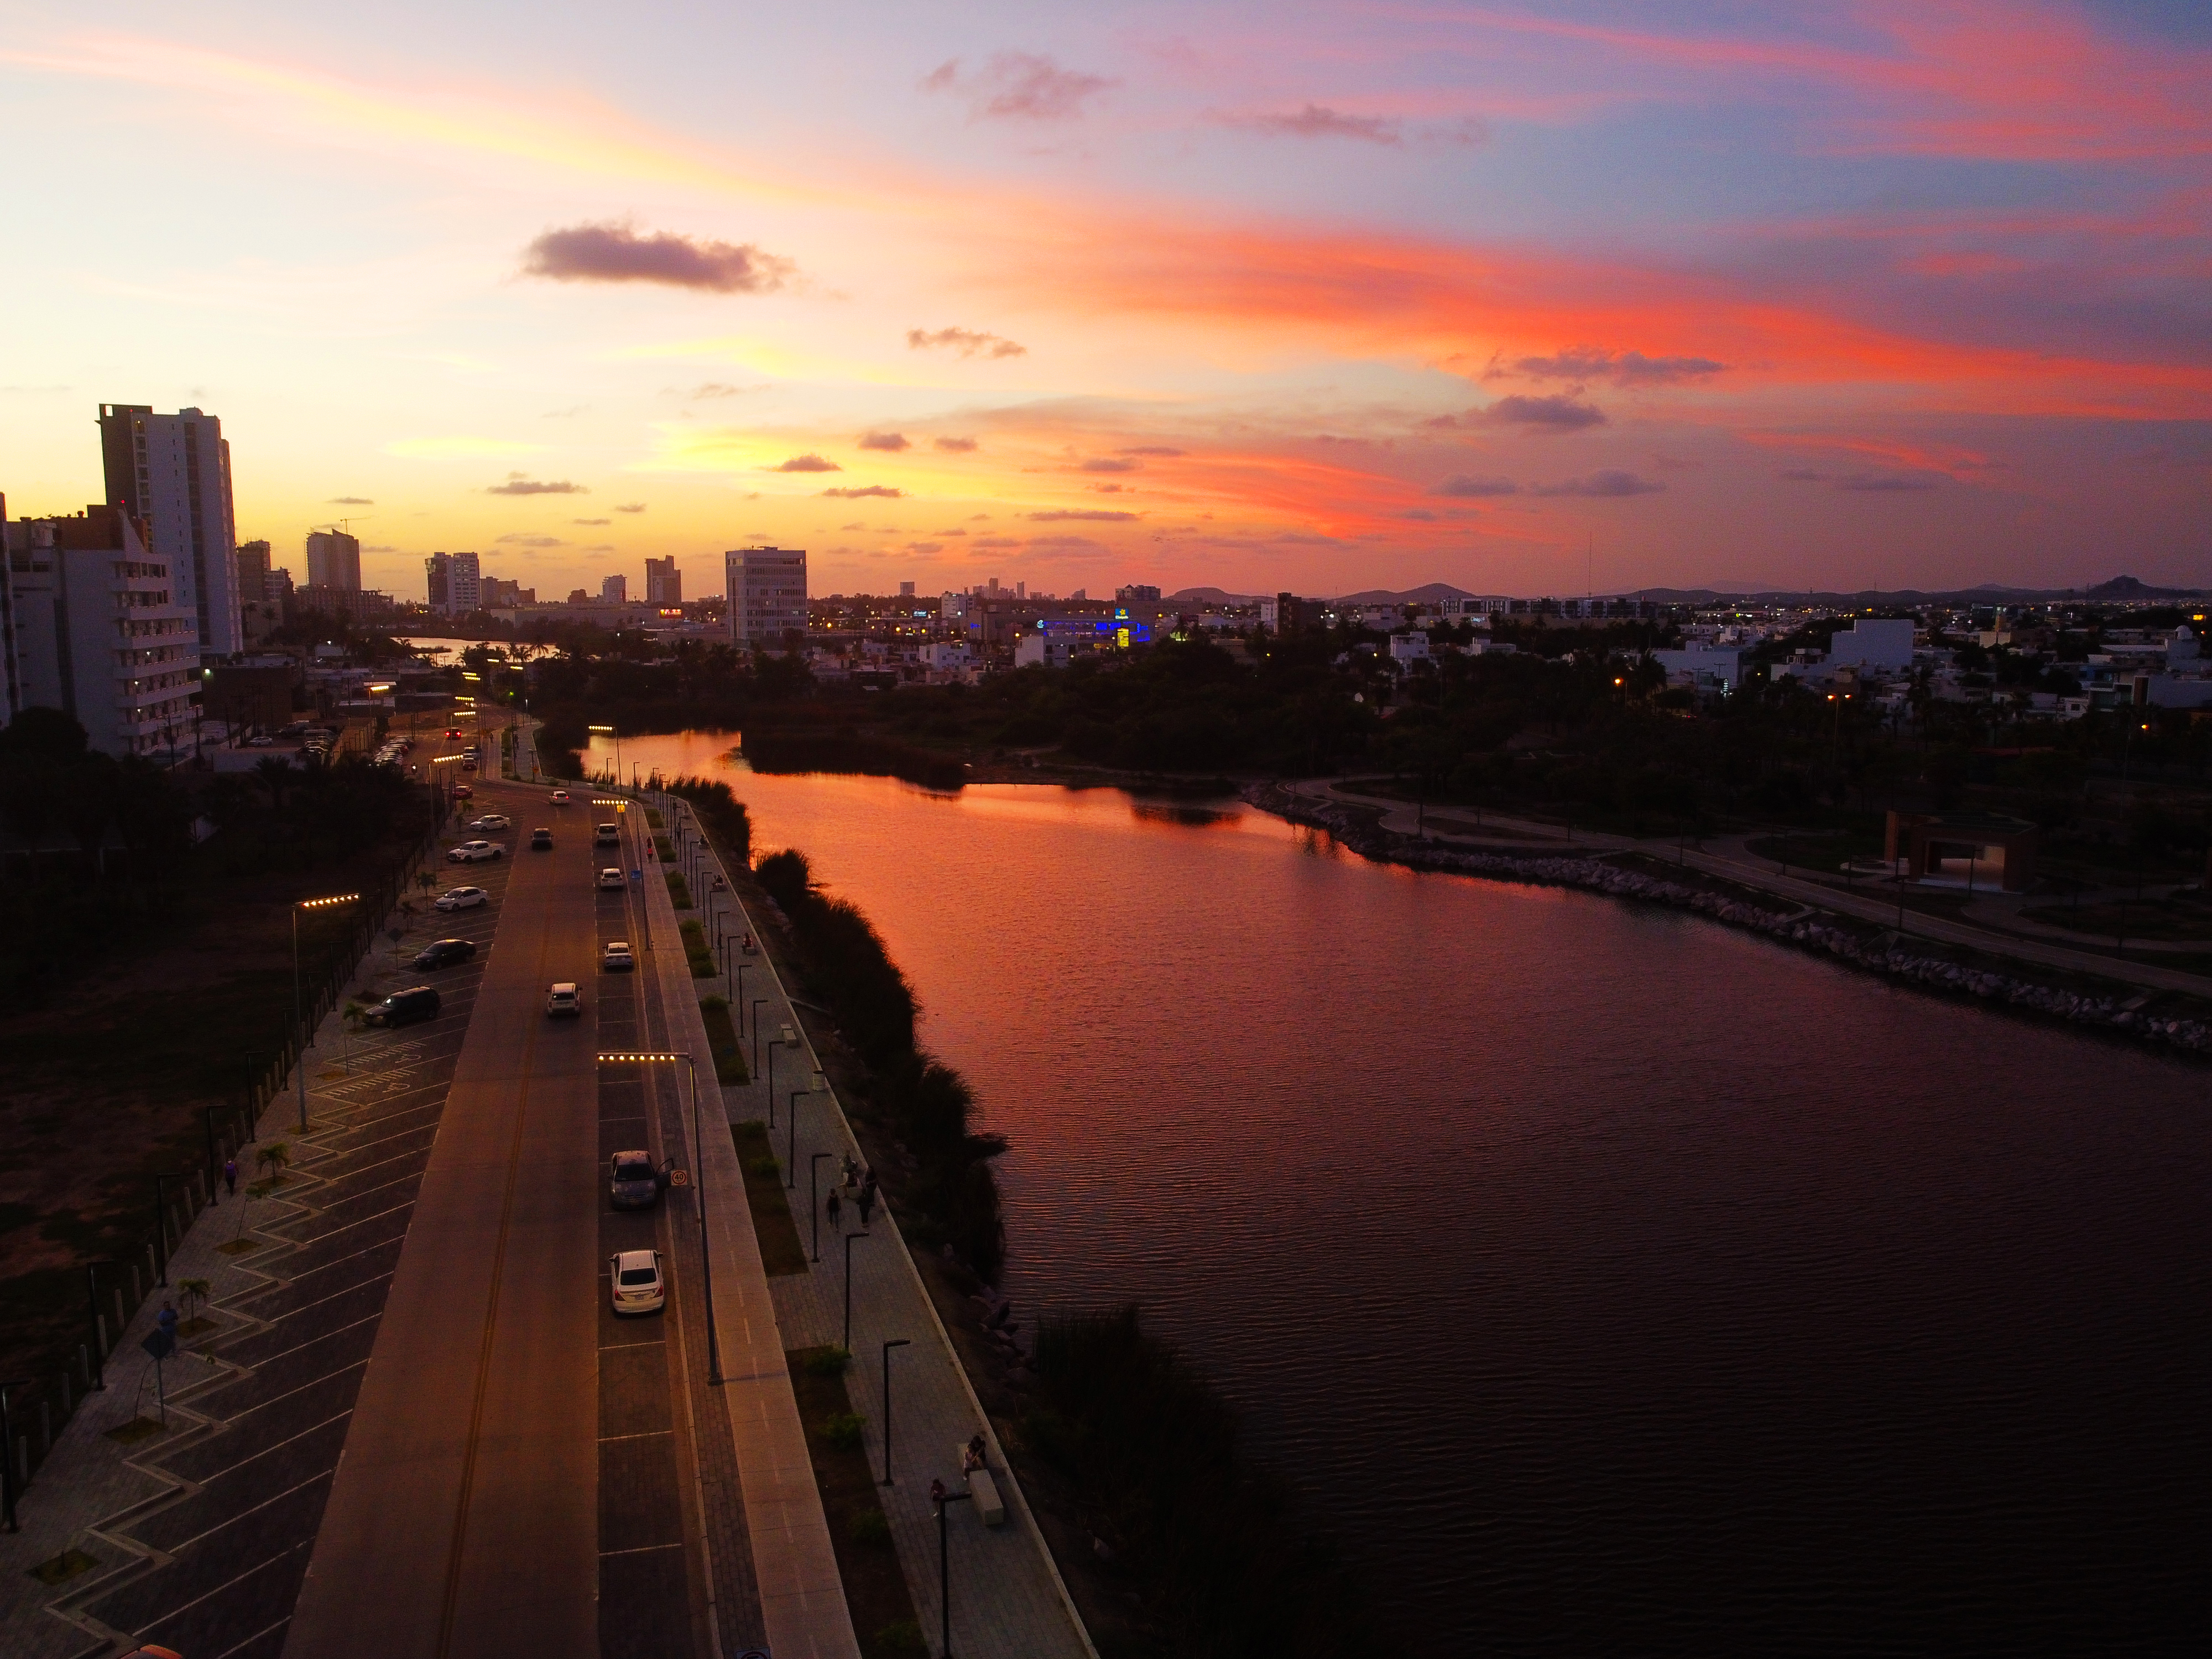
sunset, central park, Real State Beach, cloud, water, sky, water resources, atmosphere, building, afterglow, dusk, body of water, red sky at morning, cityscape, sunrise, landscape, horizon, waterway, lake, city, metropolitan area, tree, tower block, calm, bridge, metropolis, reflection, road, evening, dawn, channel, dock, fixed link, ocean, coast, nonbuilding structure, reservoir, tower, downtown, night, cumulus, harbor, skyline, sea, canal, condominium, inlet, river, tourism, road surface, aerial photography, vacation, freeway, highway